Wada (house)

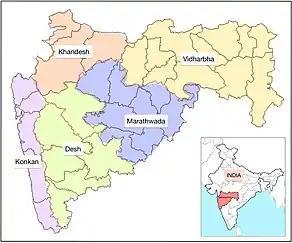
Regional map of Maharashtra state

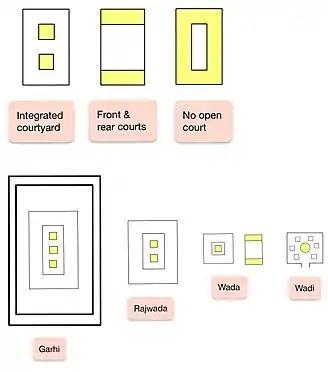
Types of wada houses

In Maharashtra, the w"ada" house form received patronage from the Maratha rulers in the 17th century and later from the Peshwas and their successors. The latter were responsible for the sitewide spread and its expansion to the adjoining regions of Malwa, parts of Gujarat and Karnataka.